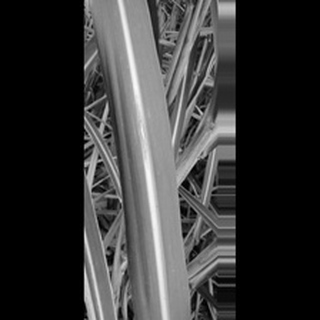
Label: sugarcane_red_rot